Aristocracy of Norway

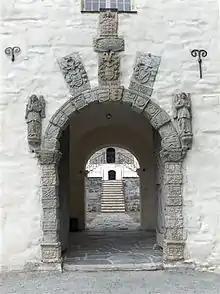
Austrått Fortress.

During the 14th century members of the hird continued in various directions. The lower parts of the hird lost importance and disappeared. The upper parts, especially the former lendmen, became the nucleus of the nobility of the High Medieval Age: the Knighthood. They stood close to the King, and as such they received seats in the Council of the Kingdom as well as fiefs, and some had even family connections to the royal house. There was a significant social distance between the Knighthood and ordinary noblemen.